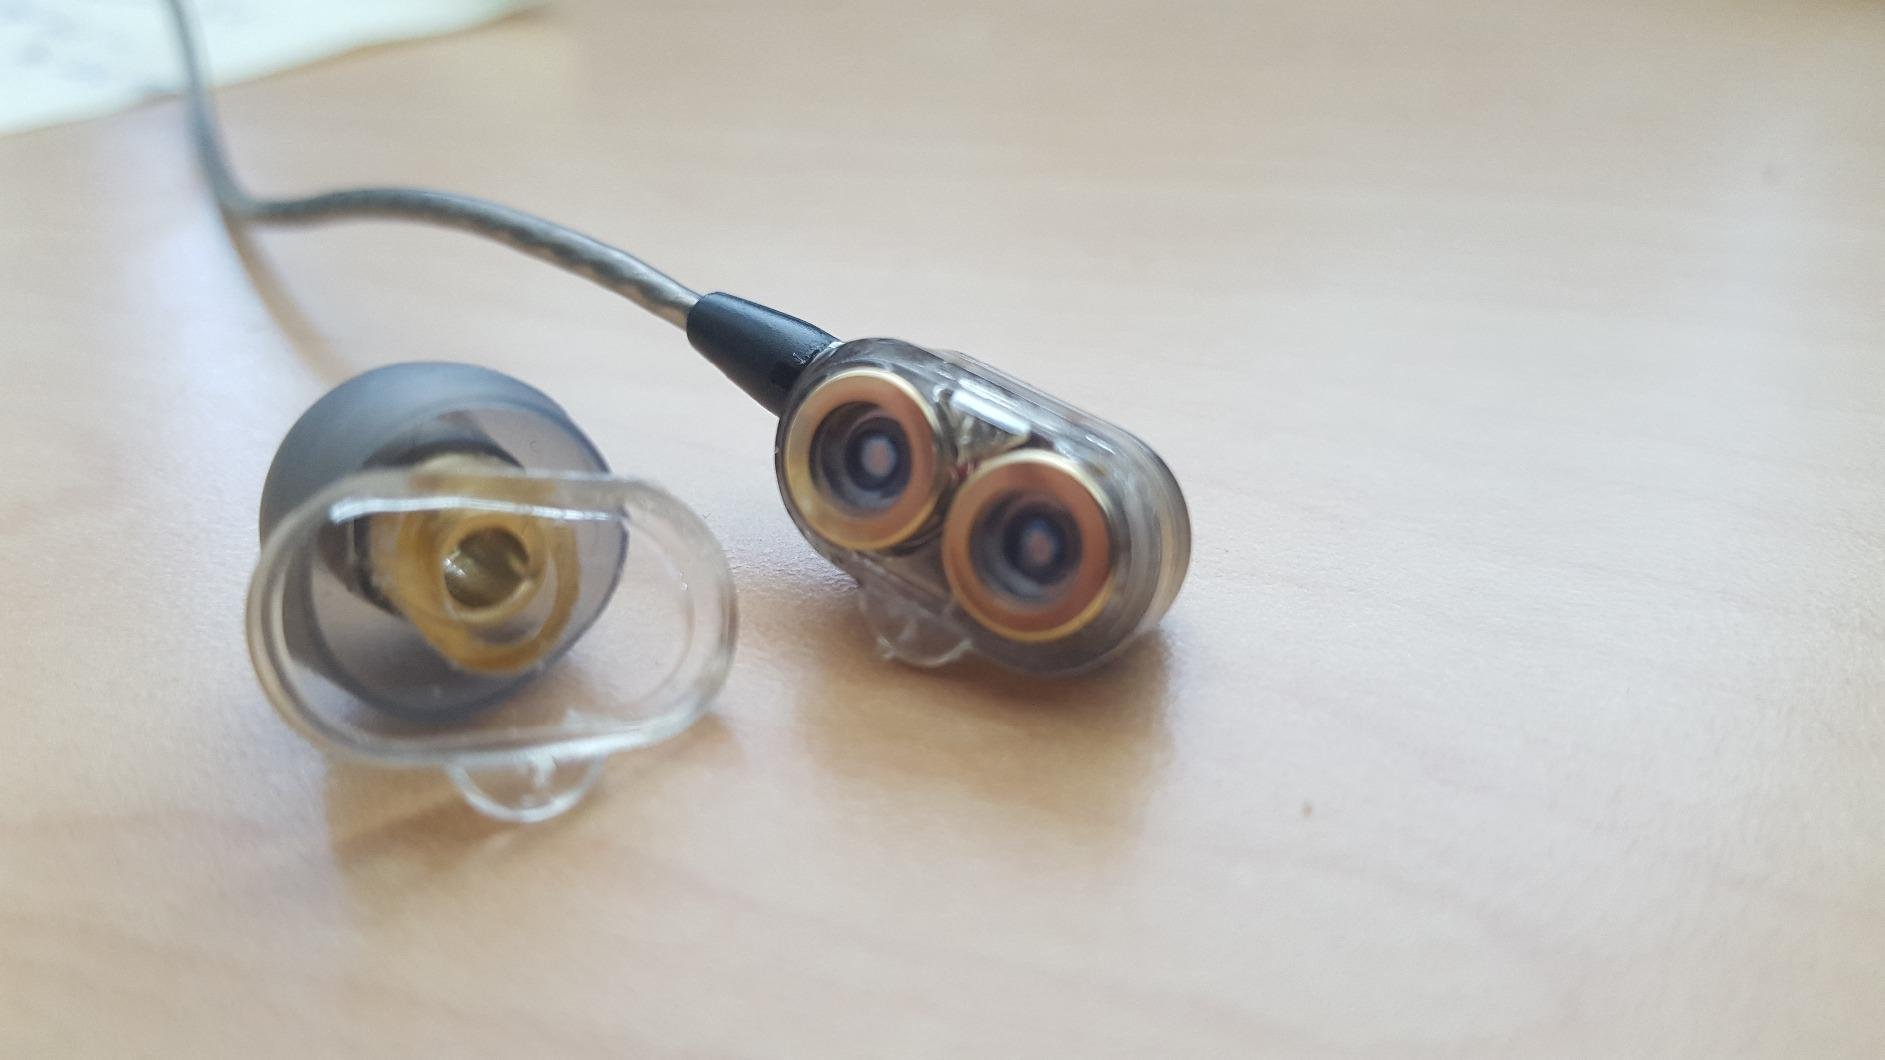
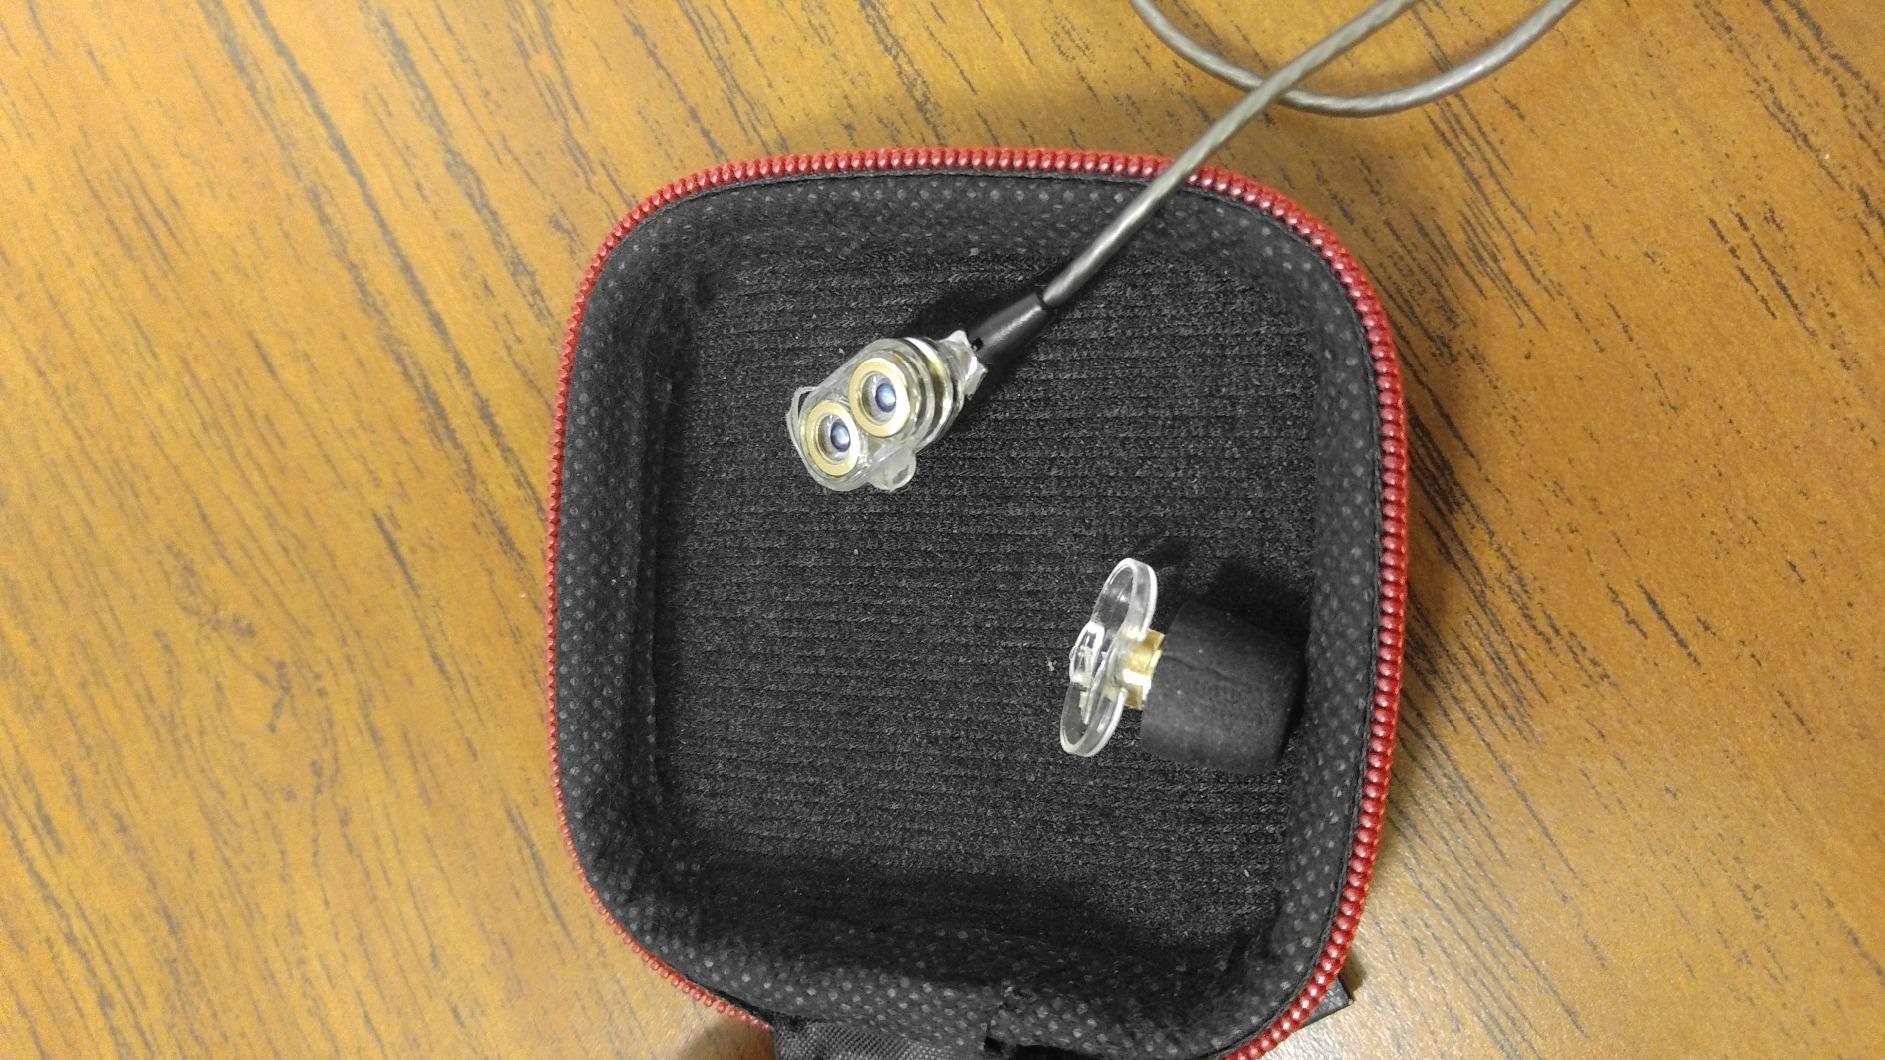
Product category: headphones
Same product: yes